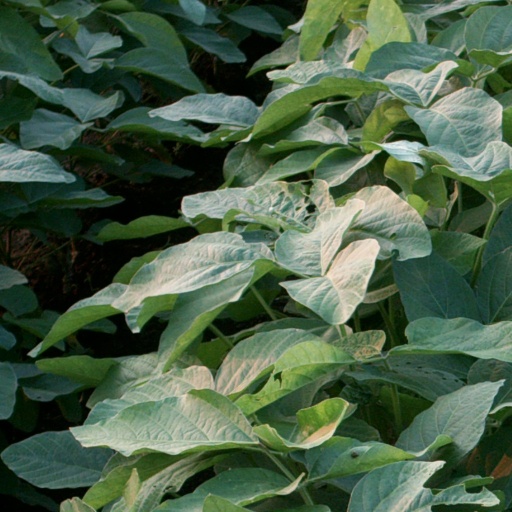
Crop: soybean